Johann Jakob Bachofen

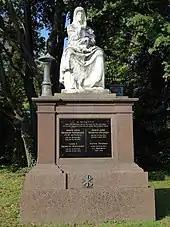
Tomb of the Bachofen family in the Wolfgottesacker. The statue was sculptured by Richard Kissling

His mother Valeria Merian Bachofen died in 1856 but he kept living in the same house as his father. It was the same house which would become the seat of the Civil Register of Basel between 1962 and 1983 and part of the Antikenmuseum Basel und Sammlung Ludwig in the 1980s. In 1865, he married the at the time twenty five-years old Louise Bachofen-Burckhardt from a noble family of Basel. He would buy a house at the square before the Minster of Basel and a son was born. Louise Bachofen Burckhardt would live in the house at the Minster Square after her husband would die in 1877. Johann Jakob Bachofen is buried at the "Wolfgottesacker" cemetery in Basel. The tomb was sculptured by Richard Kissling.